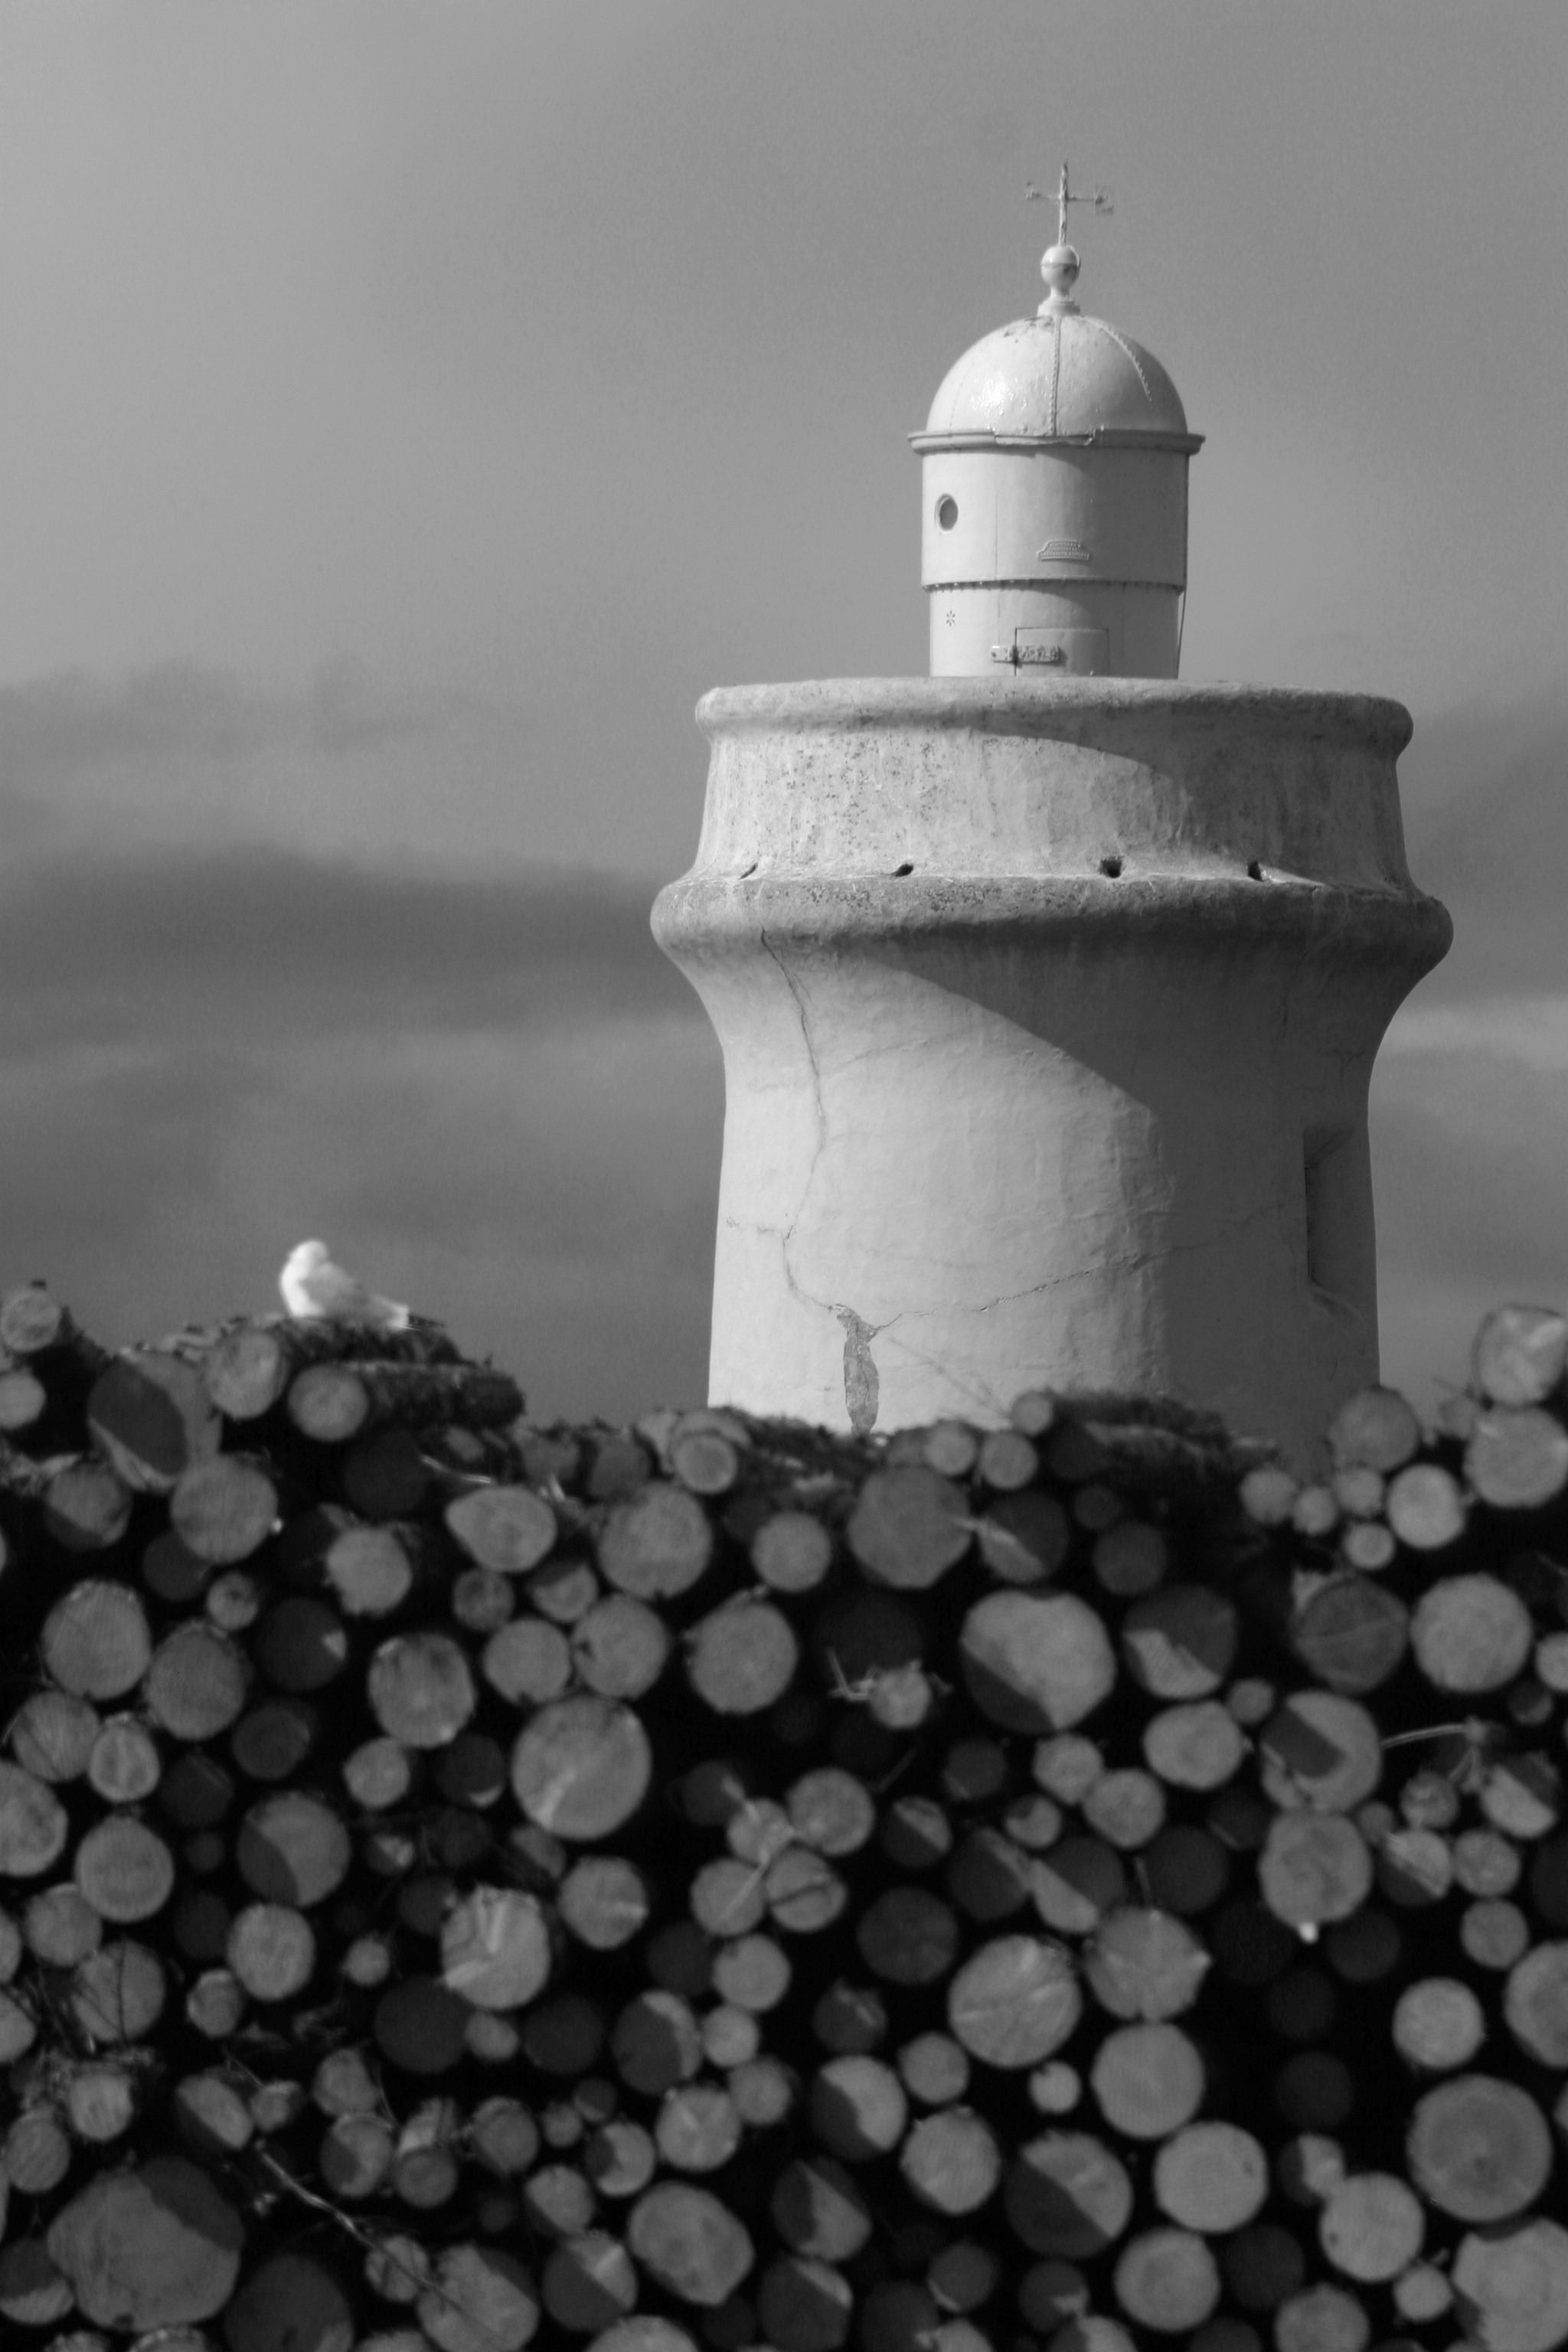
water, black and white, lighthouse, wood, white, reflection, tower, harbor, port, black, monochrome, monochrome photography